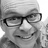
Emotion: happy